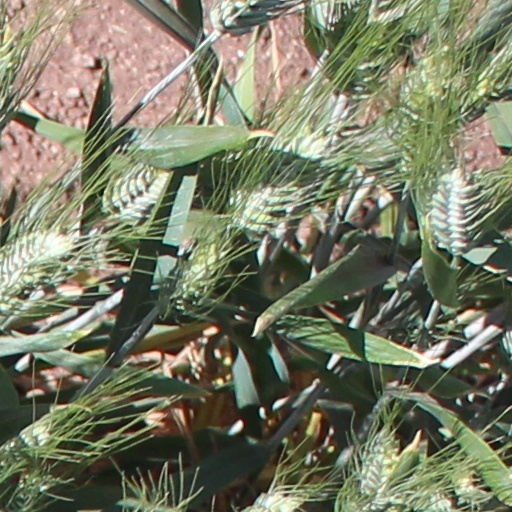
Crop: wheat